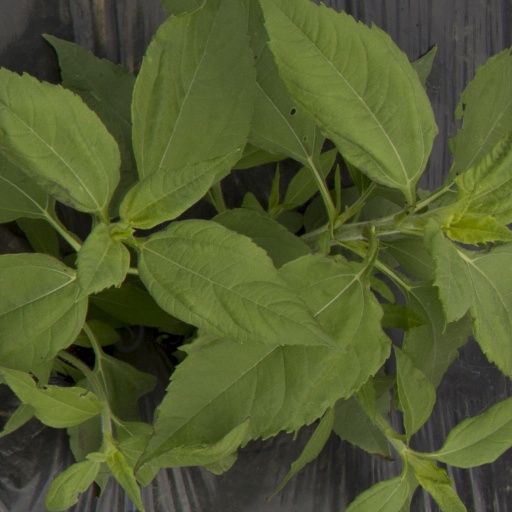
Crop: Jerusalem artichoke